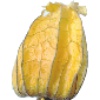
Label: physalis_with_husk